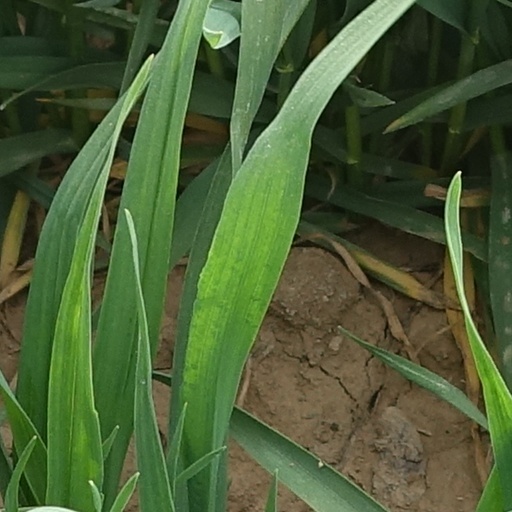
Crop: wheat